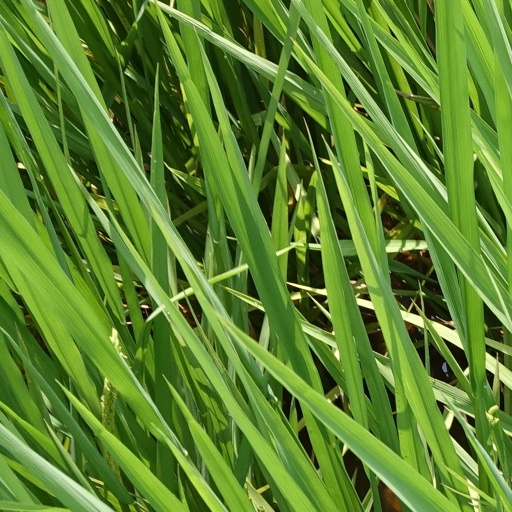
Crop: rice